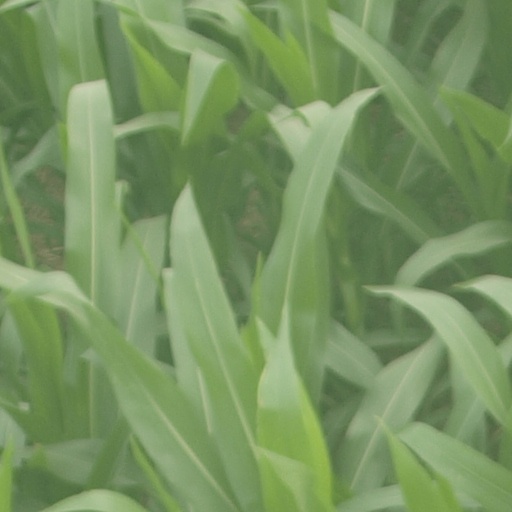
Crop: maize; corn